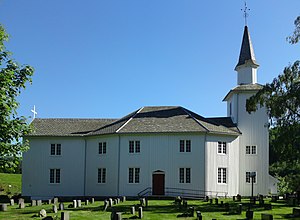
Hægebostad
Hægebostad kirke
Hægebostad er en by og kommune i Agder fylke i Norge. Kommunen grænser til Kvinesdal i vest og nord, Åseral og Audnedal i øst og Lyngdal i syd.